Melanocytic nevus

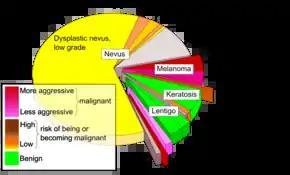
Various differential diagnoses of pigmented skin lesions, including nevi, showing the relative incidence of biopsied lesions, and their malignancy potential.

Clinical diagnosis can be made with the naked eye using the ABCD guideline or by using dermatoscopy. An online-screening test is also available to help screen out benign moles.